Consequences and legacy of the Soviet-Afghan War

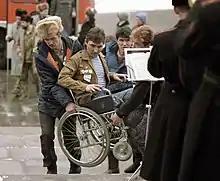
A meeting of Russian war veterans from Afghanistan, 1990

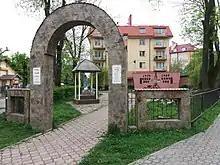
Memorial to soldiers located in Kolomyia, Ukraine

The war left a long legacy in the former Soviet Union and following its collapse. Along with losses, it brought physical disabilities and widespread drug addiction throughout the USSR.